Kinmen

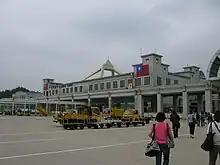
Kinmen Airport

In August 2010, National Quemoy University was established from the predecessor National Kinmen Institute of Technology and Kinmen Division of National Kaohsiung University of Applied Sciences established in 1997. It is located in Jinning Township. The islands also have a satellite campuses of Ming Chuan University and National University of Kaohsiung. Secondary educational institutions include National Kinmen Senior High School and National Kinmen Agricultural and Industrial Vocational Senior High School. In total, there are 24 junior high schools, elementary schools and kindergartens.